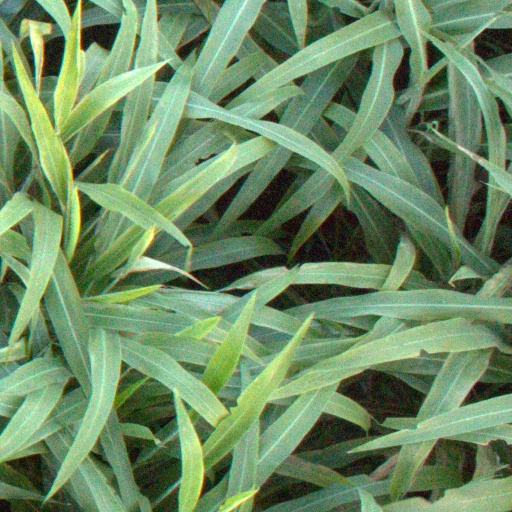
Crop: sorghum